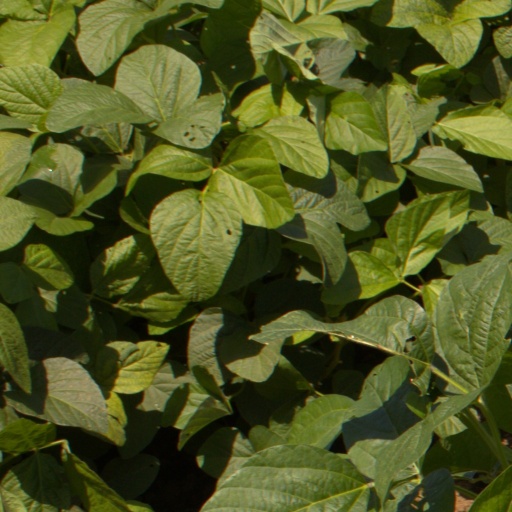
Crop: soybean